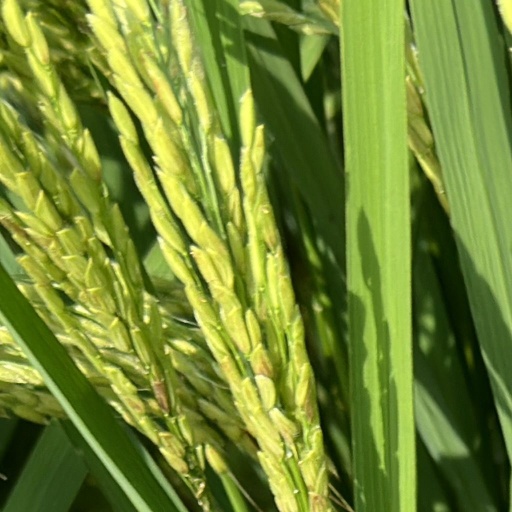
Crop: rice